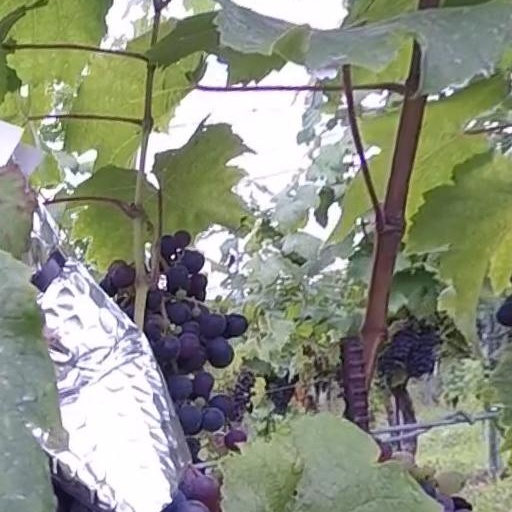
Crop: grape